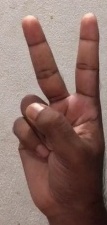
ASL sign: 2